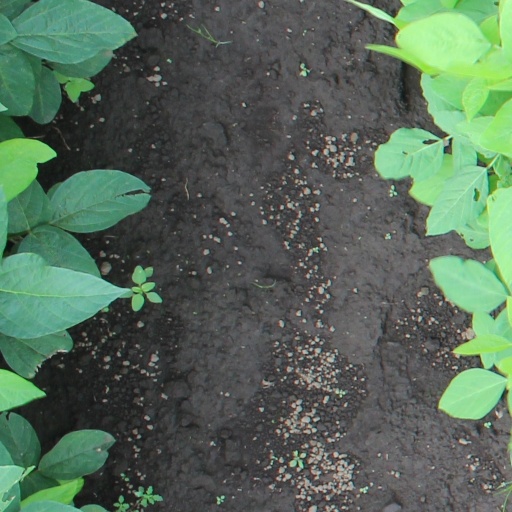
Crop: soybean